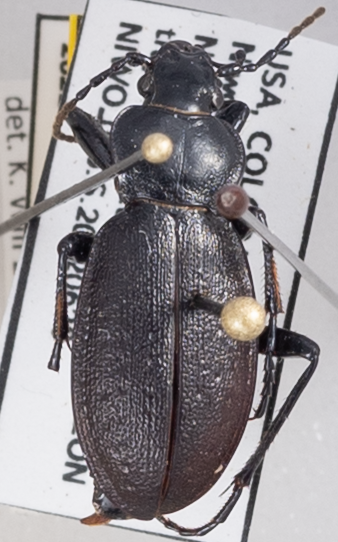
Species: Carabus taedatus
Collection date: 2022-06-28
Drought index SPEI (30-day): -0.39
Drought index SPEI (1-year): -0.968
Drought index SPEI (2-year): -1.28